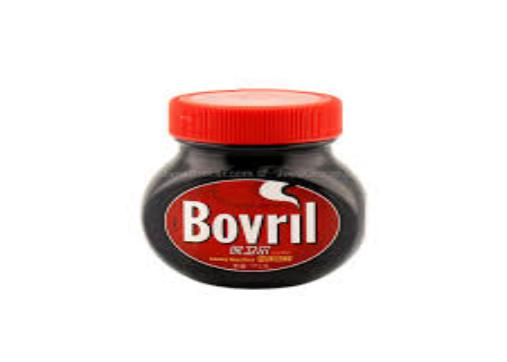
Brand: Bovril
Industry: Food